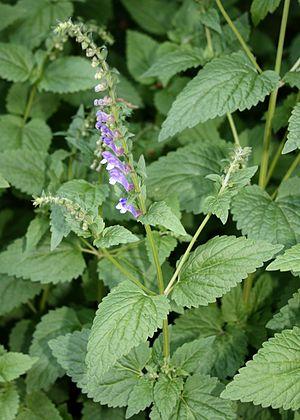
La Scutellaire élevée ou Scutellaire très élevée, Scutellaria altissima L., est une espèce de plantes de la famille des Lamiacées. Cette une plante originaire du pourtour de la Mer Noire et de l'Adriatique, de l'Azerbaïdjan à l'Italie, s'est répandue en Europe. Utilisée en médecine traditionnelle chinoise et par les Amérindiens, elle est parfois cultivée pour ses propriétés médicinales.